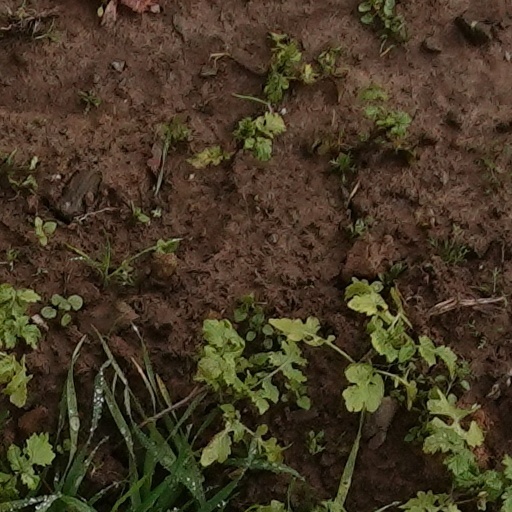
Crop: wheat